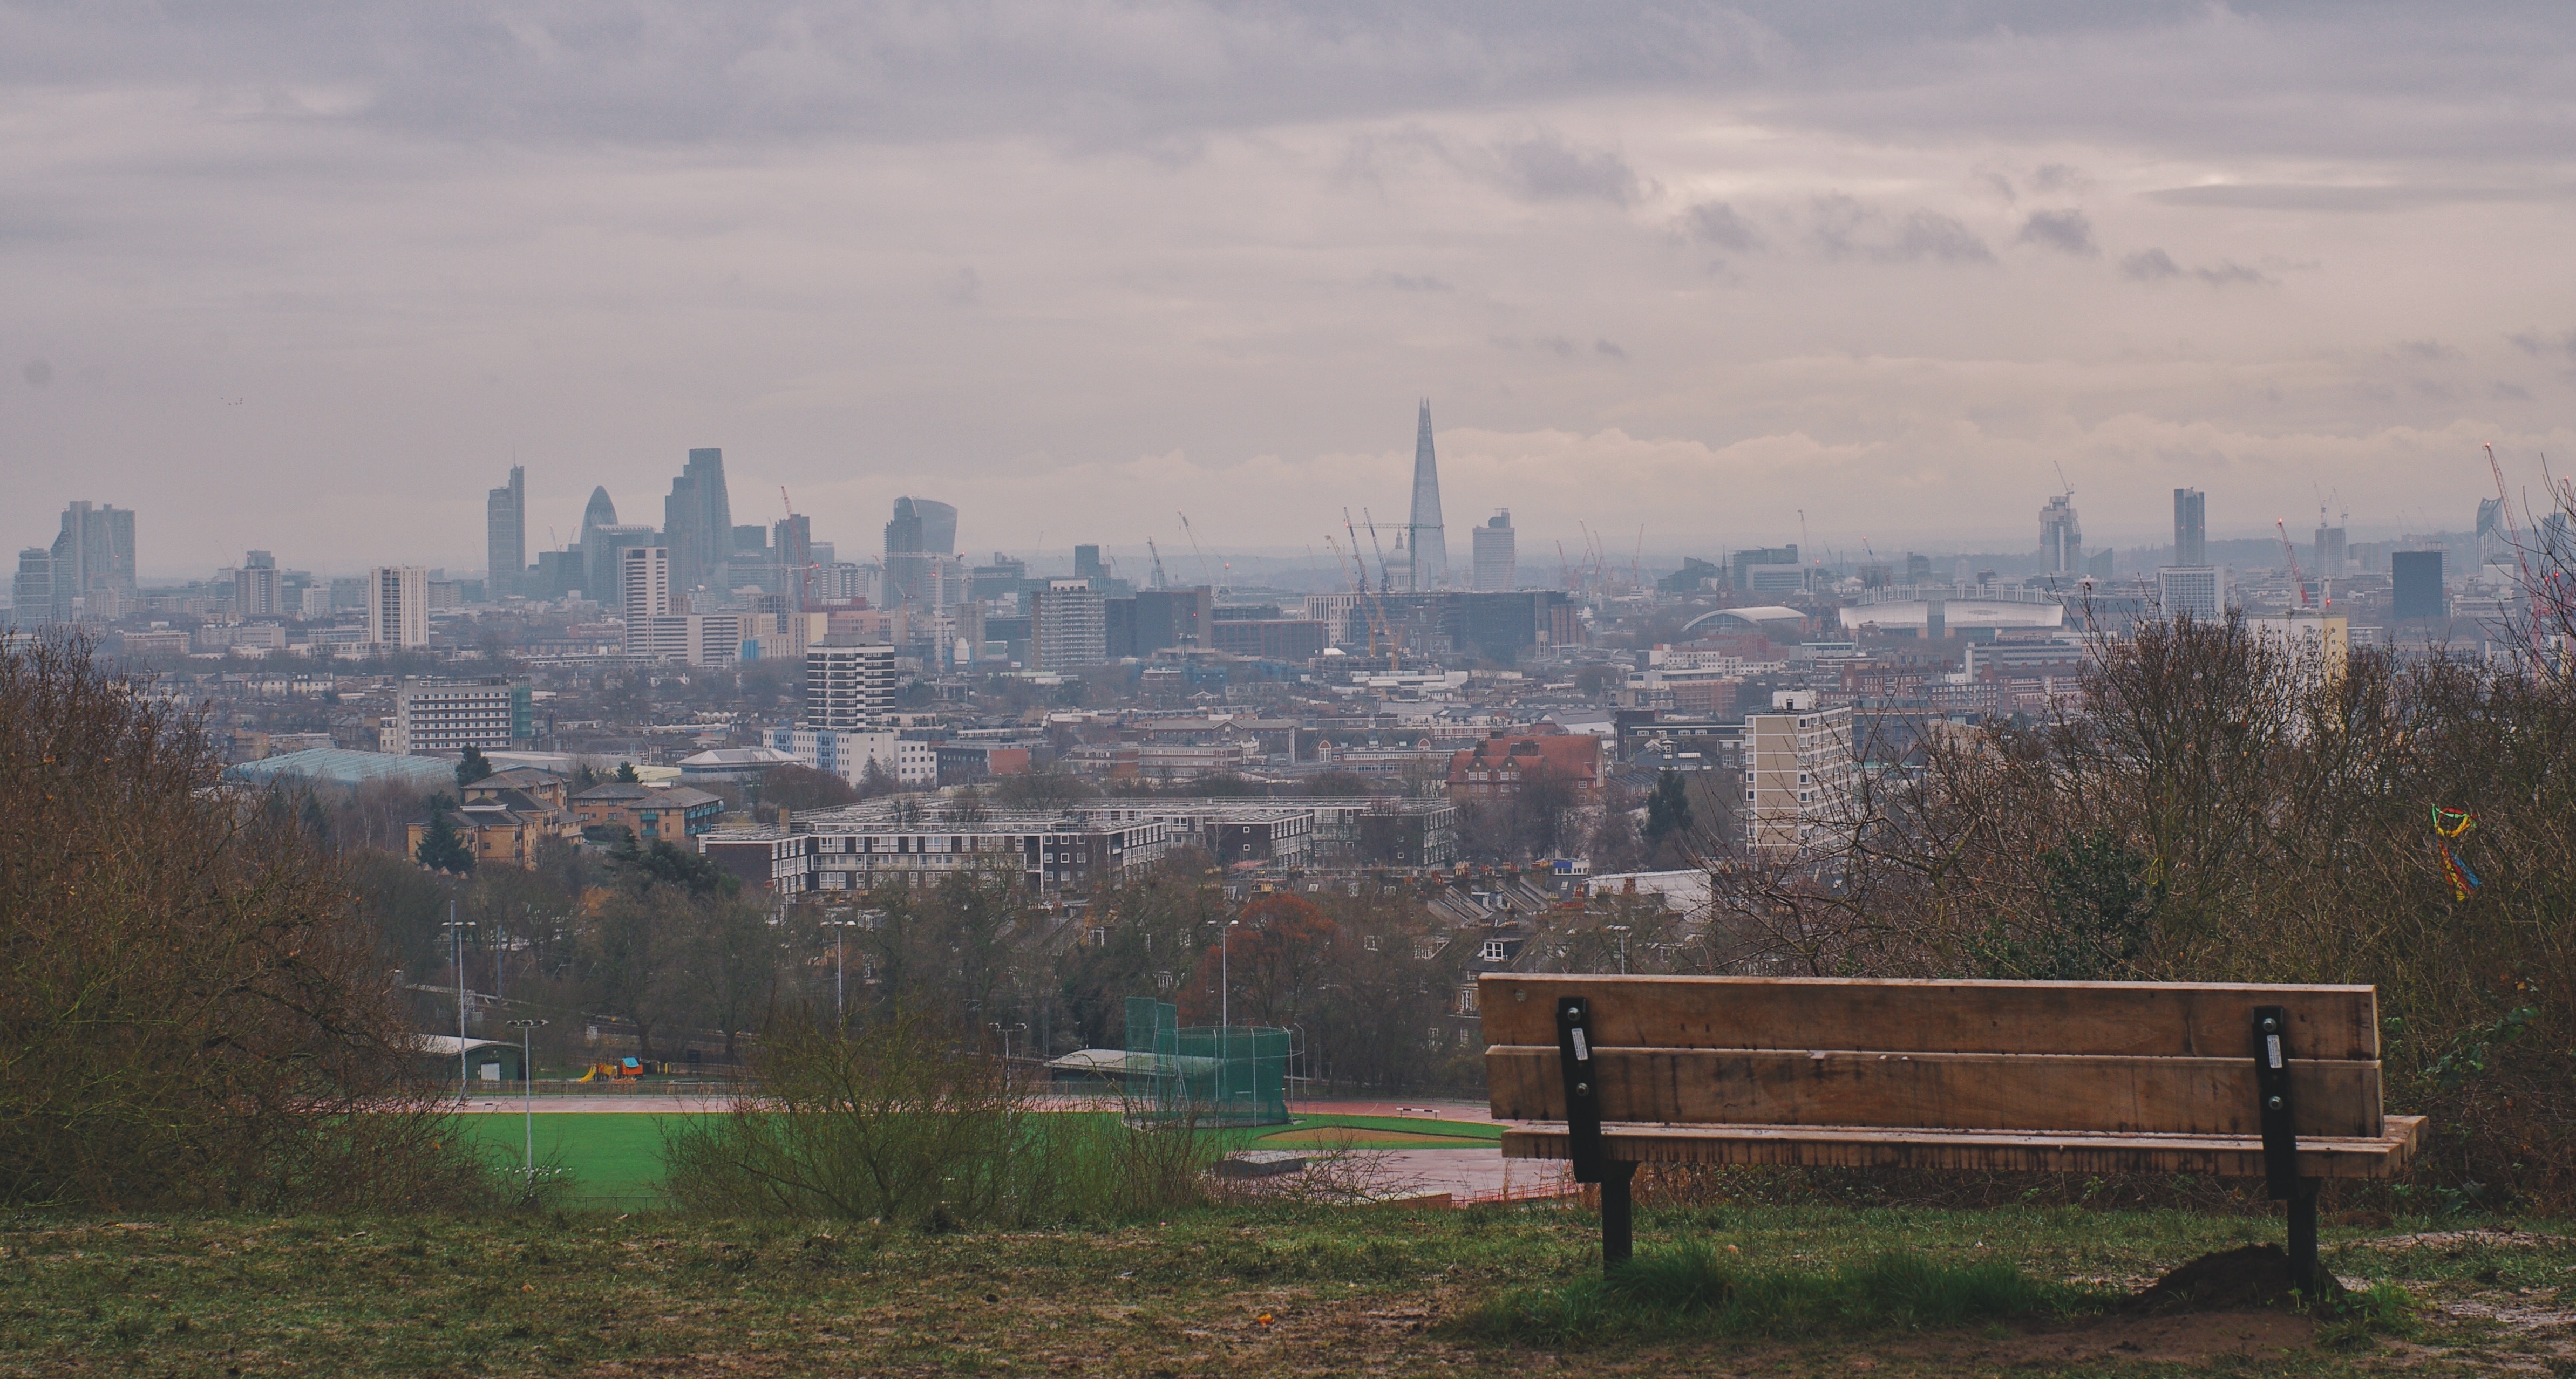
landscape, nature, horizon, sky, skyline, bench, cloudy, morning, hill, town, view, building, city, urban, river, cityscape, panorama, downtown, travel, dusk, evening, park, weather, landmark, business, tourism, england, london, clouds, famous, landmarks, destination, hampstead, hampsteadheath, urban area, geographical feature, atmospheric phenomenon, human settlement, atmosphere of earth